Stromatolite

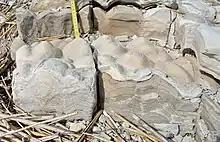
Fossilized stromatolites, about 425 million years old, in the Soeginina Beds (Paadla Formation, Ludlow, Silurian) near Kübassaare, Estonia

Fossilized stromatolites exhibit a variety of forms and structures, or morphologies, including conical, stratiform, domal, columnar, and branching types. Stromatolites occur widely in the fossil record of the Precambrian but are rare today. Very few Archean stromatolites contain fossilized microbes, but fossilized microbes are sometimes abundant in Proterozoic stromatolites.